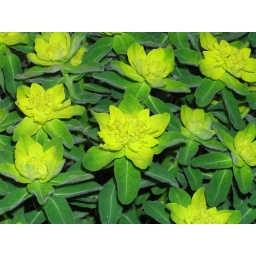
Yellow Spurge, a Spring flower that signs in the new growing season